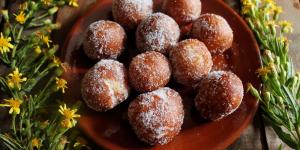
bunuelos de la abuela